James Naismith

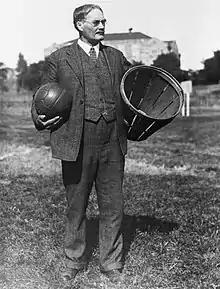
Naismith holding a basketball and basket

James Naismith (November 6, 1861November 28, 1939) was a Canadian-American physical educator, physician, Christian chaplain, and sports coach, best known as the inventor of the game of basketball.